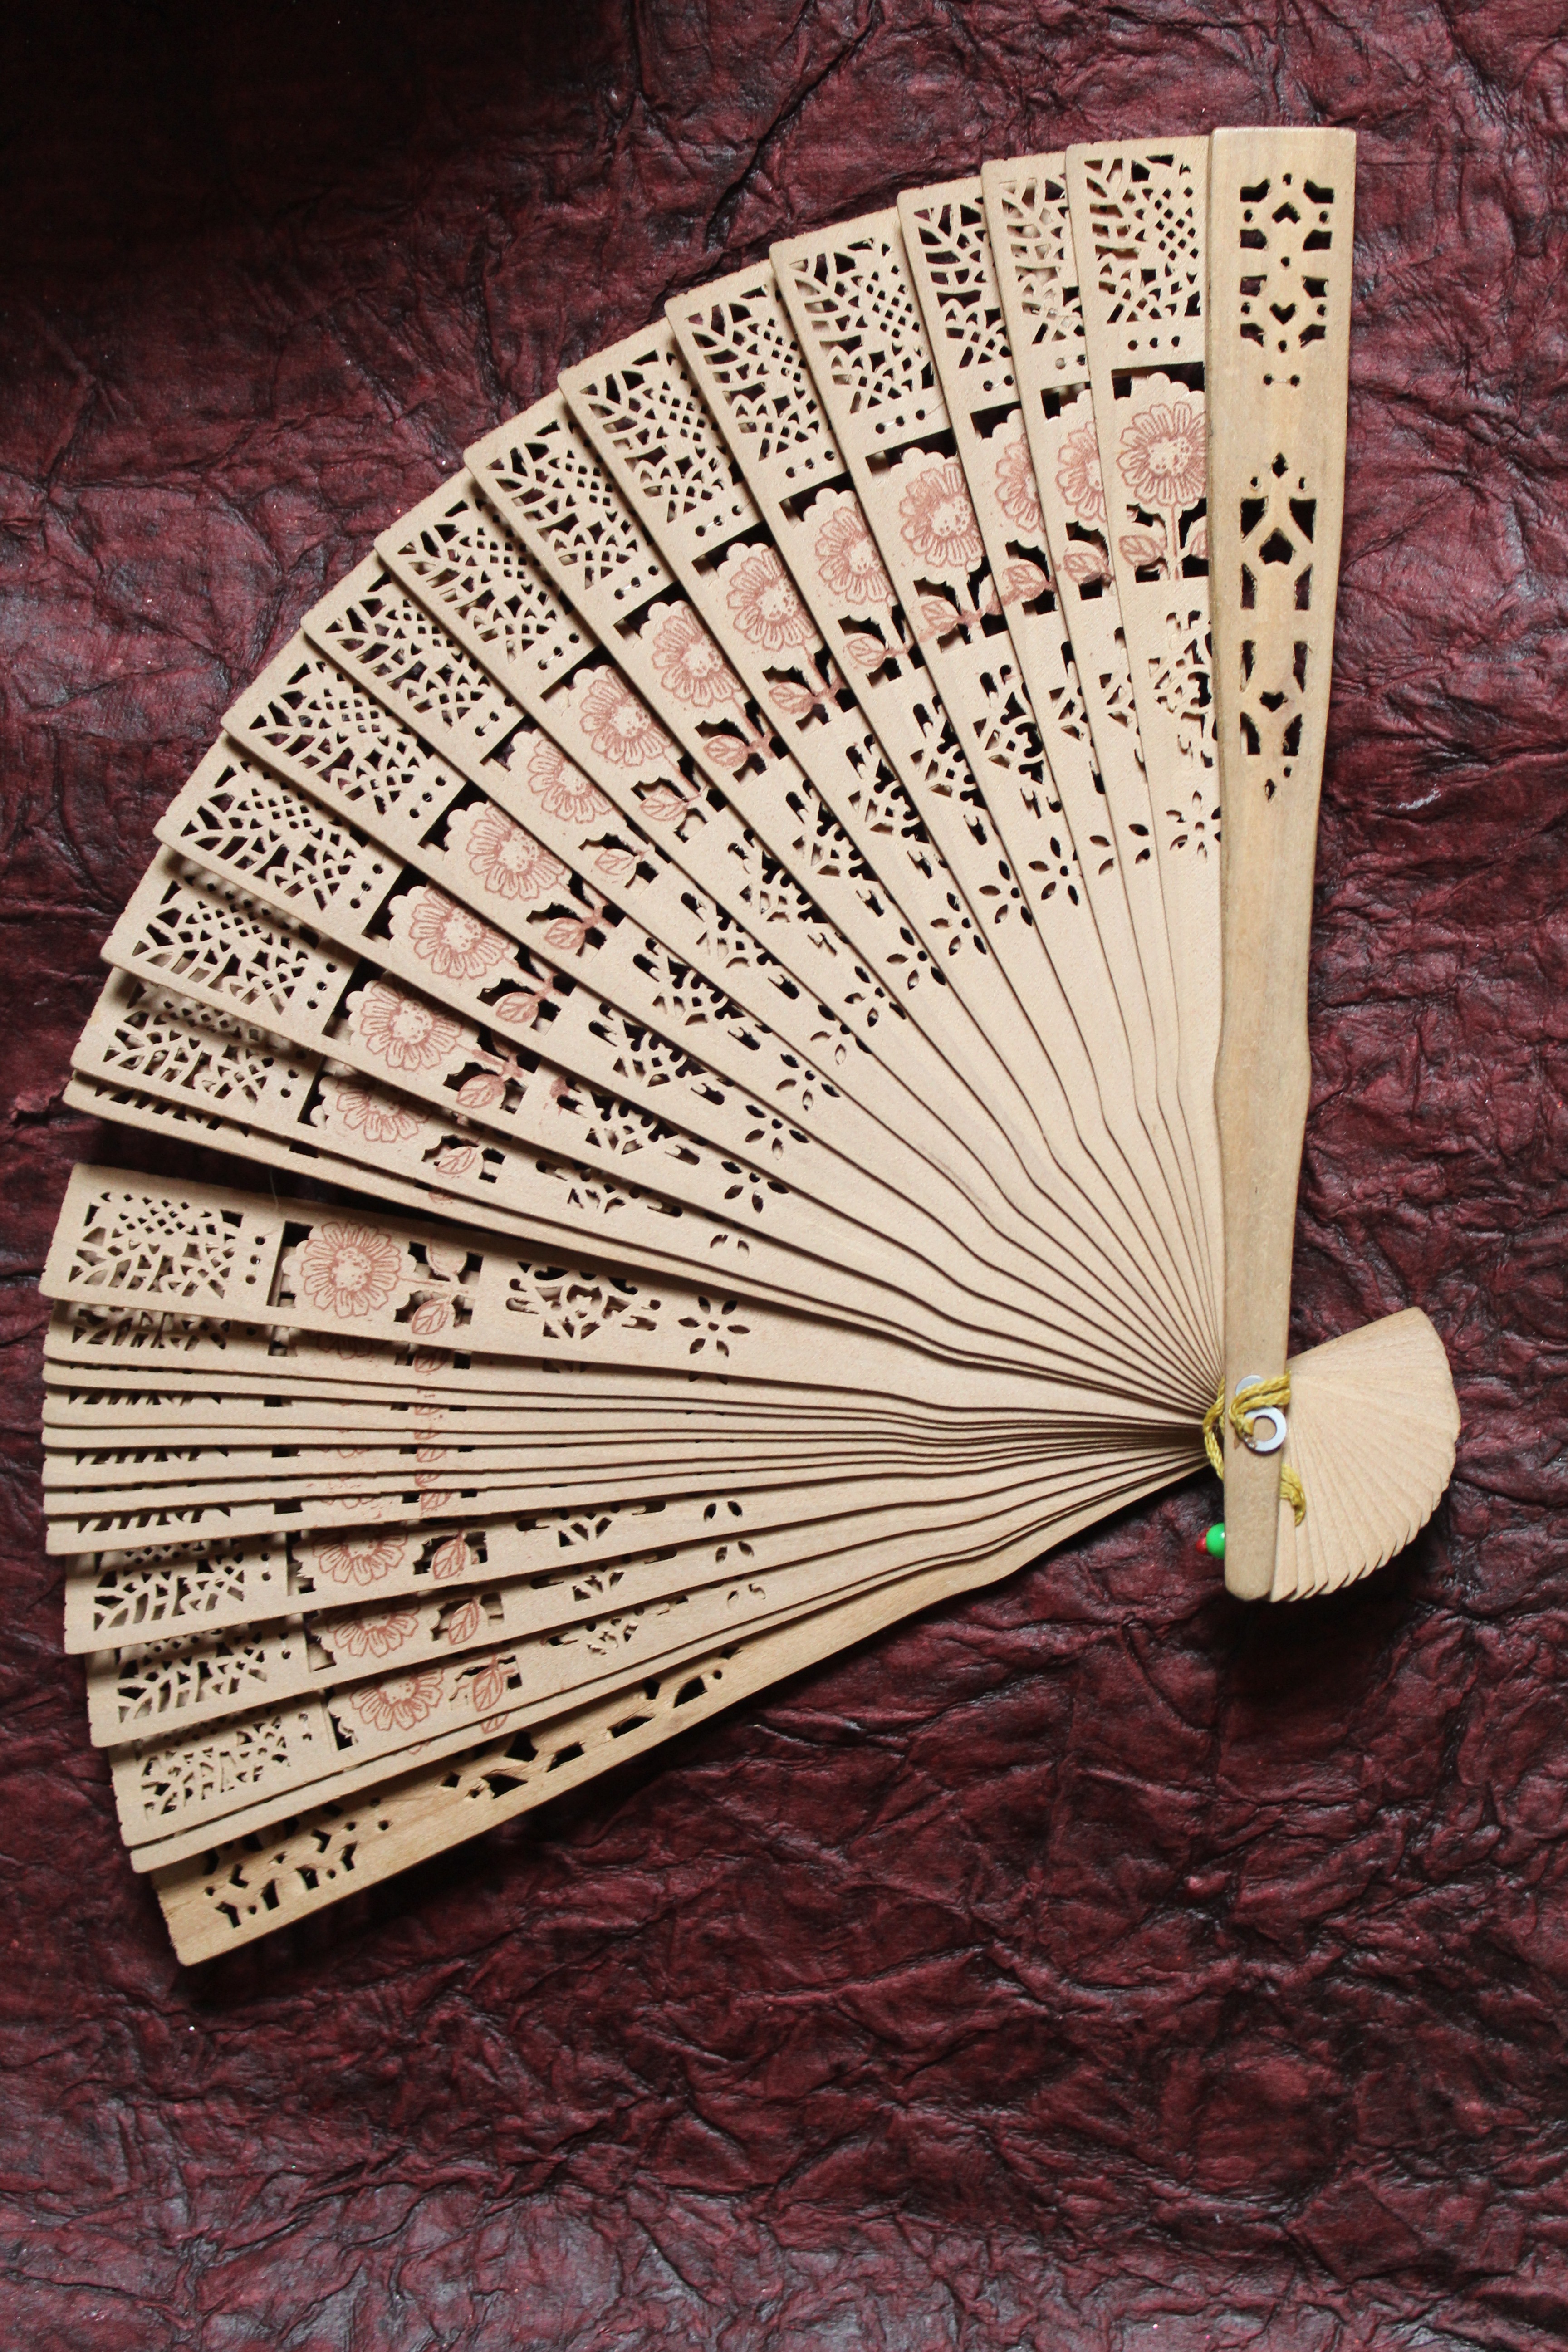
hand, wood, chinese, umbrella, japan, fan, japanese, shape, fashion accessory, hand fan